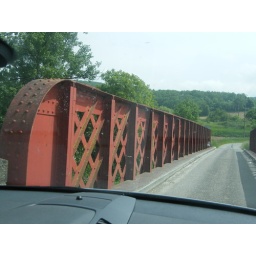
Just beside where we stayed, I popped the tyre on the hire car on this bridge on the first day.